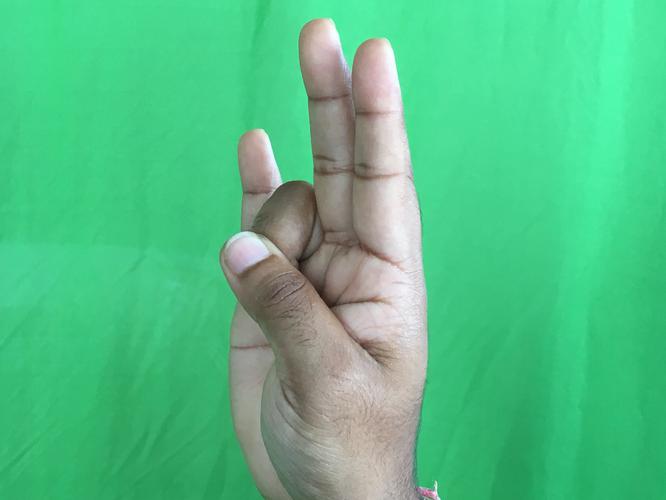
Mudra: Mayura
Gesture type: single_hand